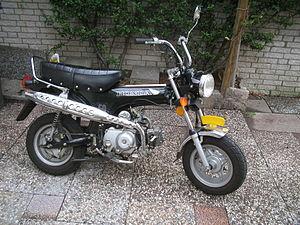
Dax est la dénomination européenne de la série de motocyclettes ST du constructeur japonais Honda produite entre 1969 et 1999. Le ST70 est connu en Amérique du Nord sous la dénomination CT-70.